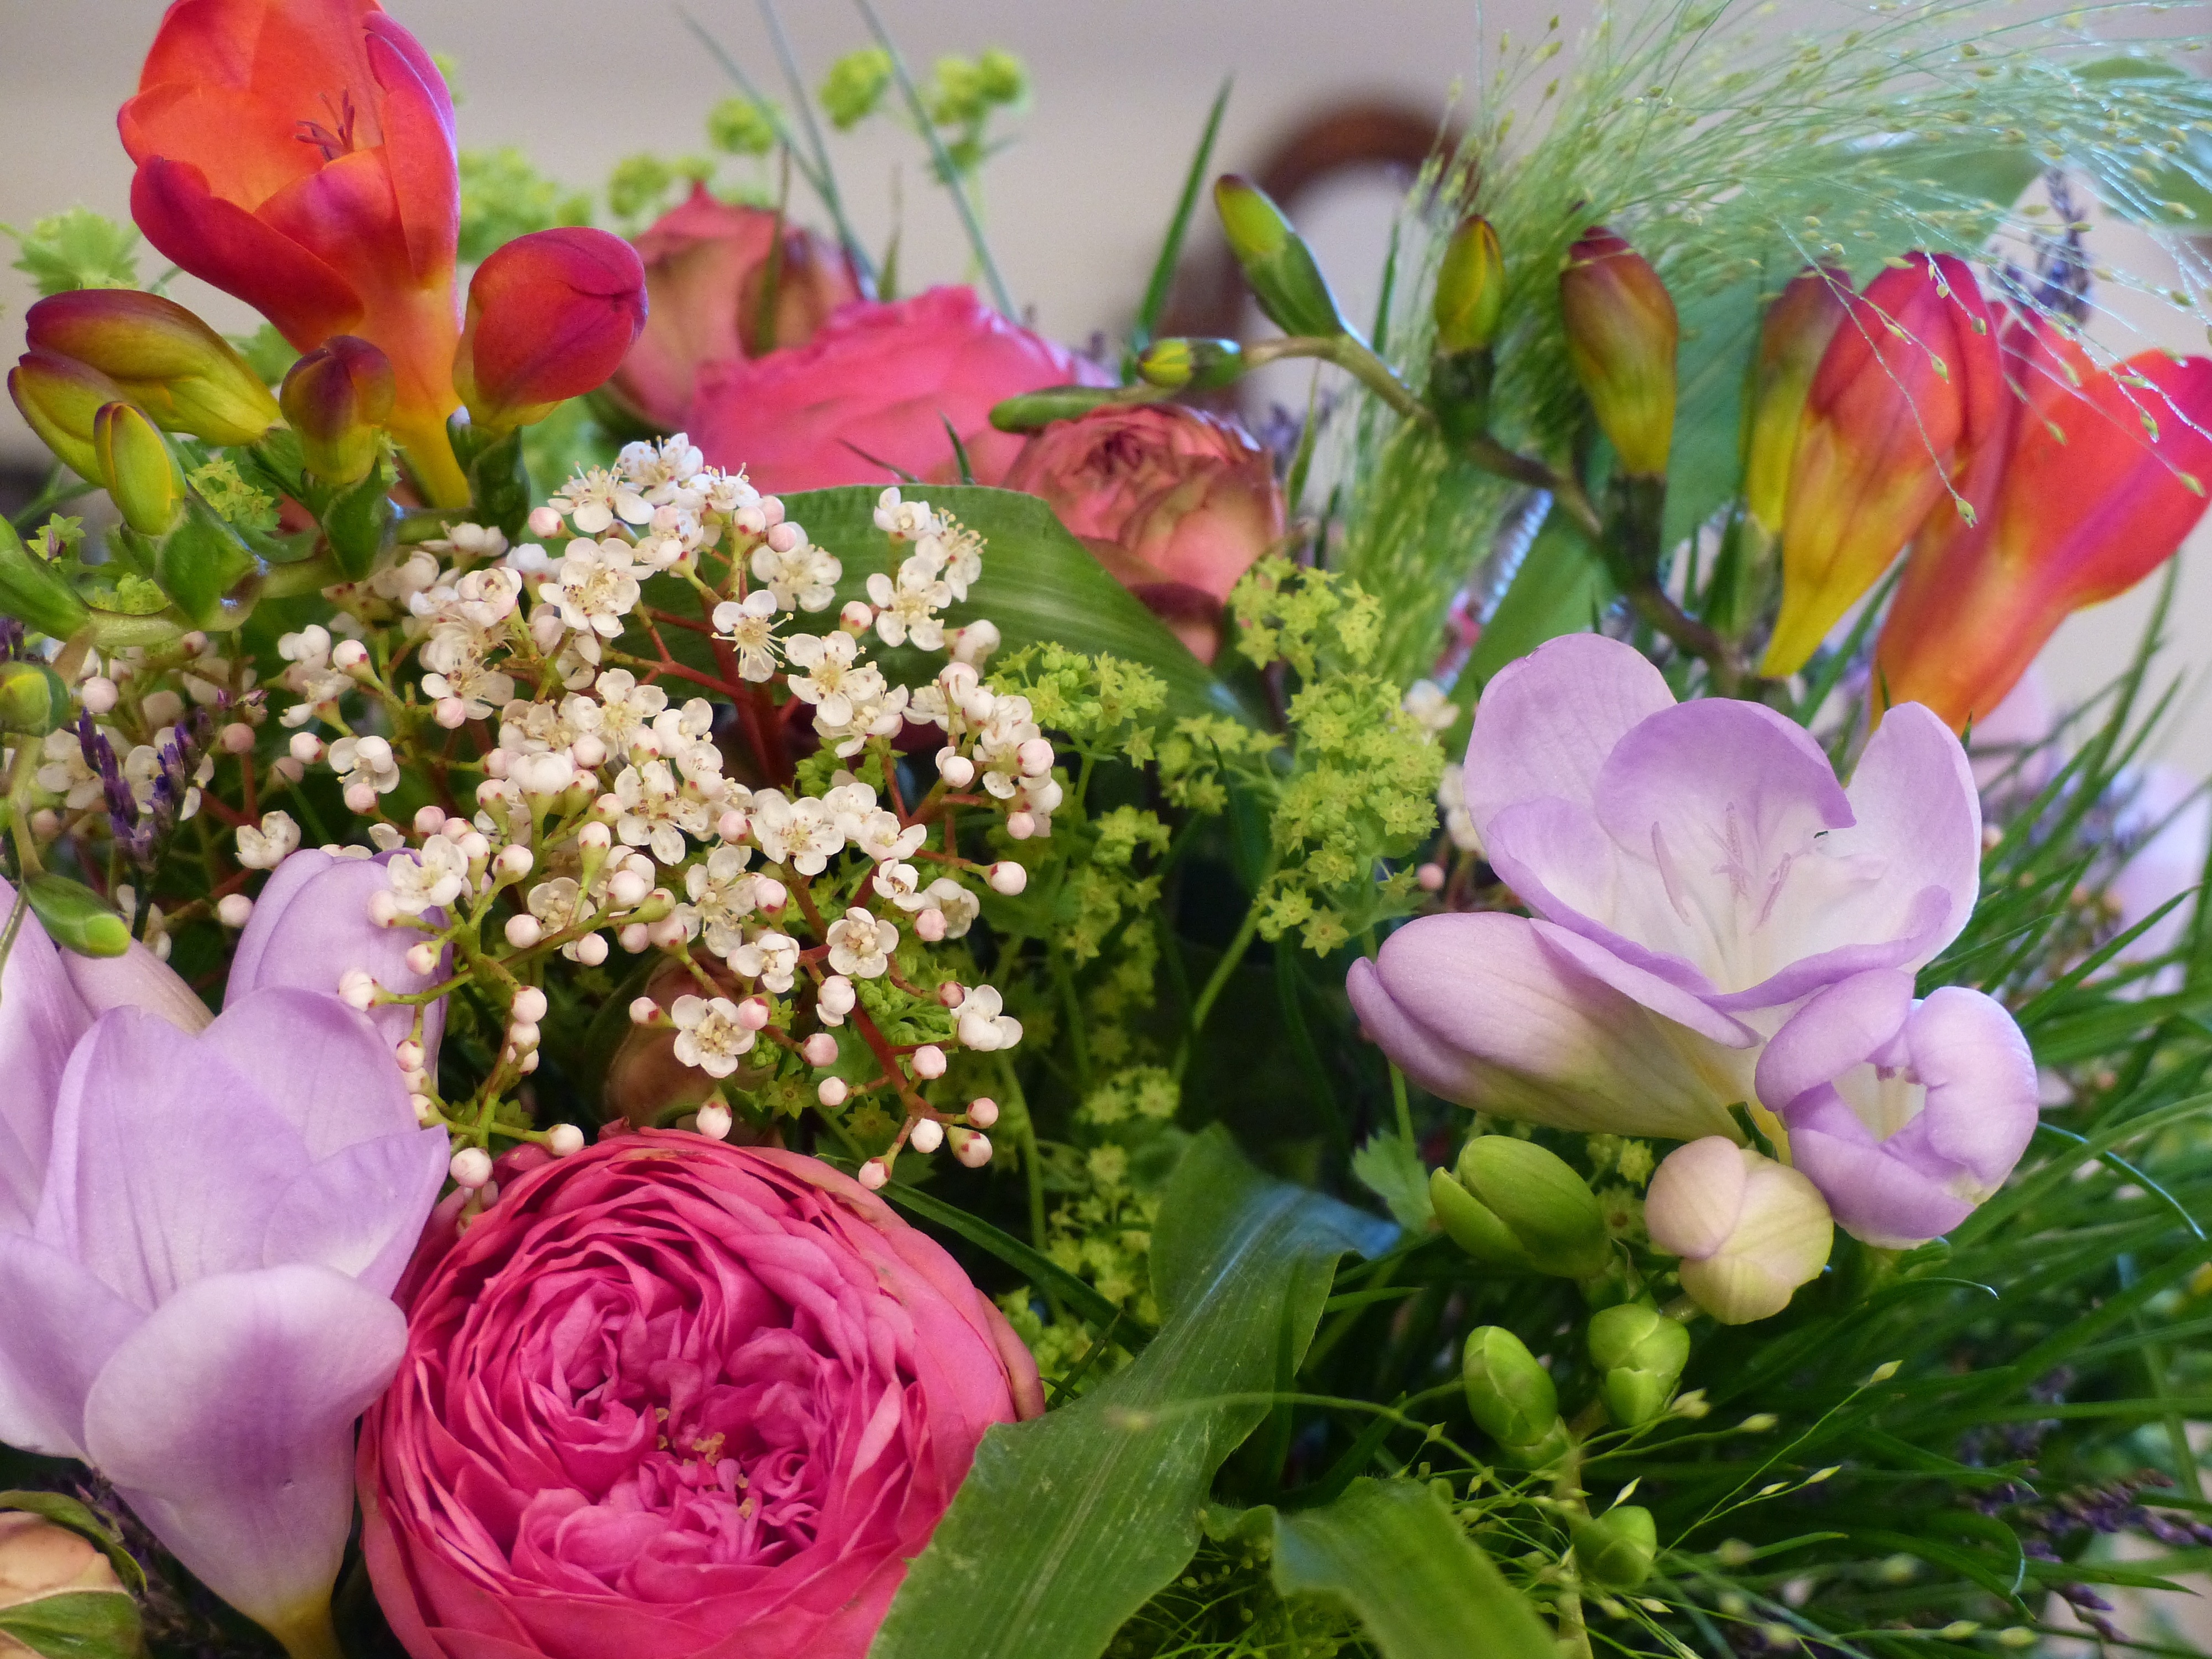
nature, blossom, plant, flower, petal, bouquet, rose, decoration, romantic, colorful, flora, flowers, floristry, peony, flowering plant, garden roses, flower bouquet, cut flowers, floral design, freesia, annual plant, land plant, flower arranging